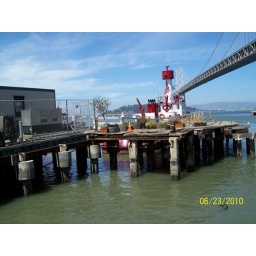
this is the fire boat in the San Francisco bay. In the back ground is the bay Bridge.